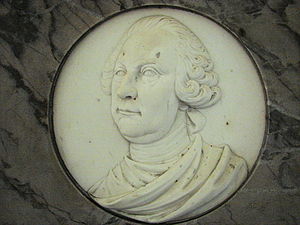
Boye Junge
Boye Junges portrætmedaljon på epitafiet
Johan Boye Junge var en dansk-tysk tømrer- og bygmester, som primært er kendt for spiret på Sankt Petri Kirke i København. Johan Boye Junge var hans brodersøn.